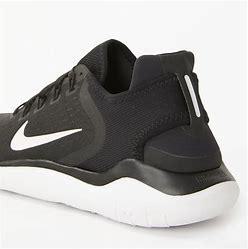
Brand: Nike
Model: Free RN 2018